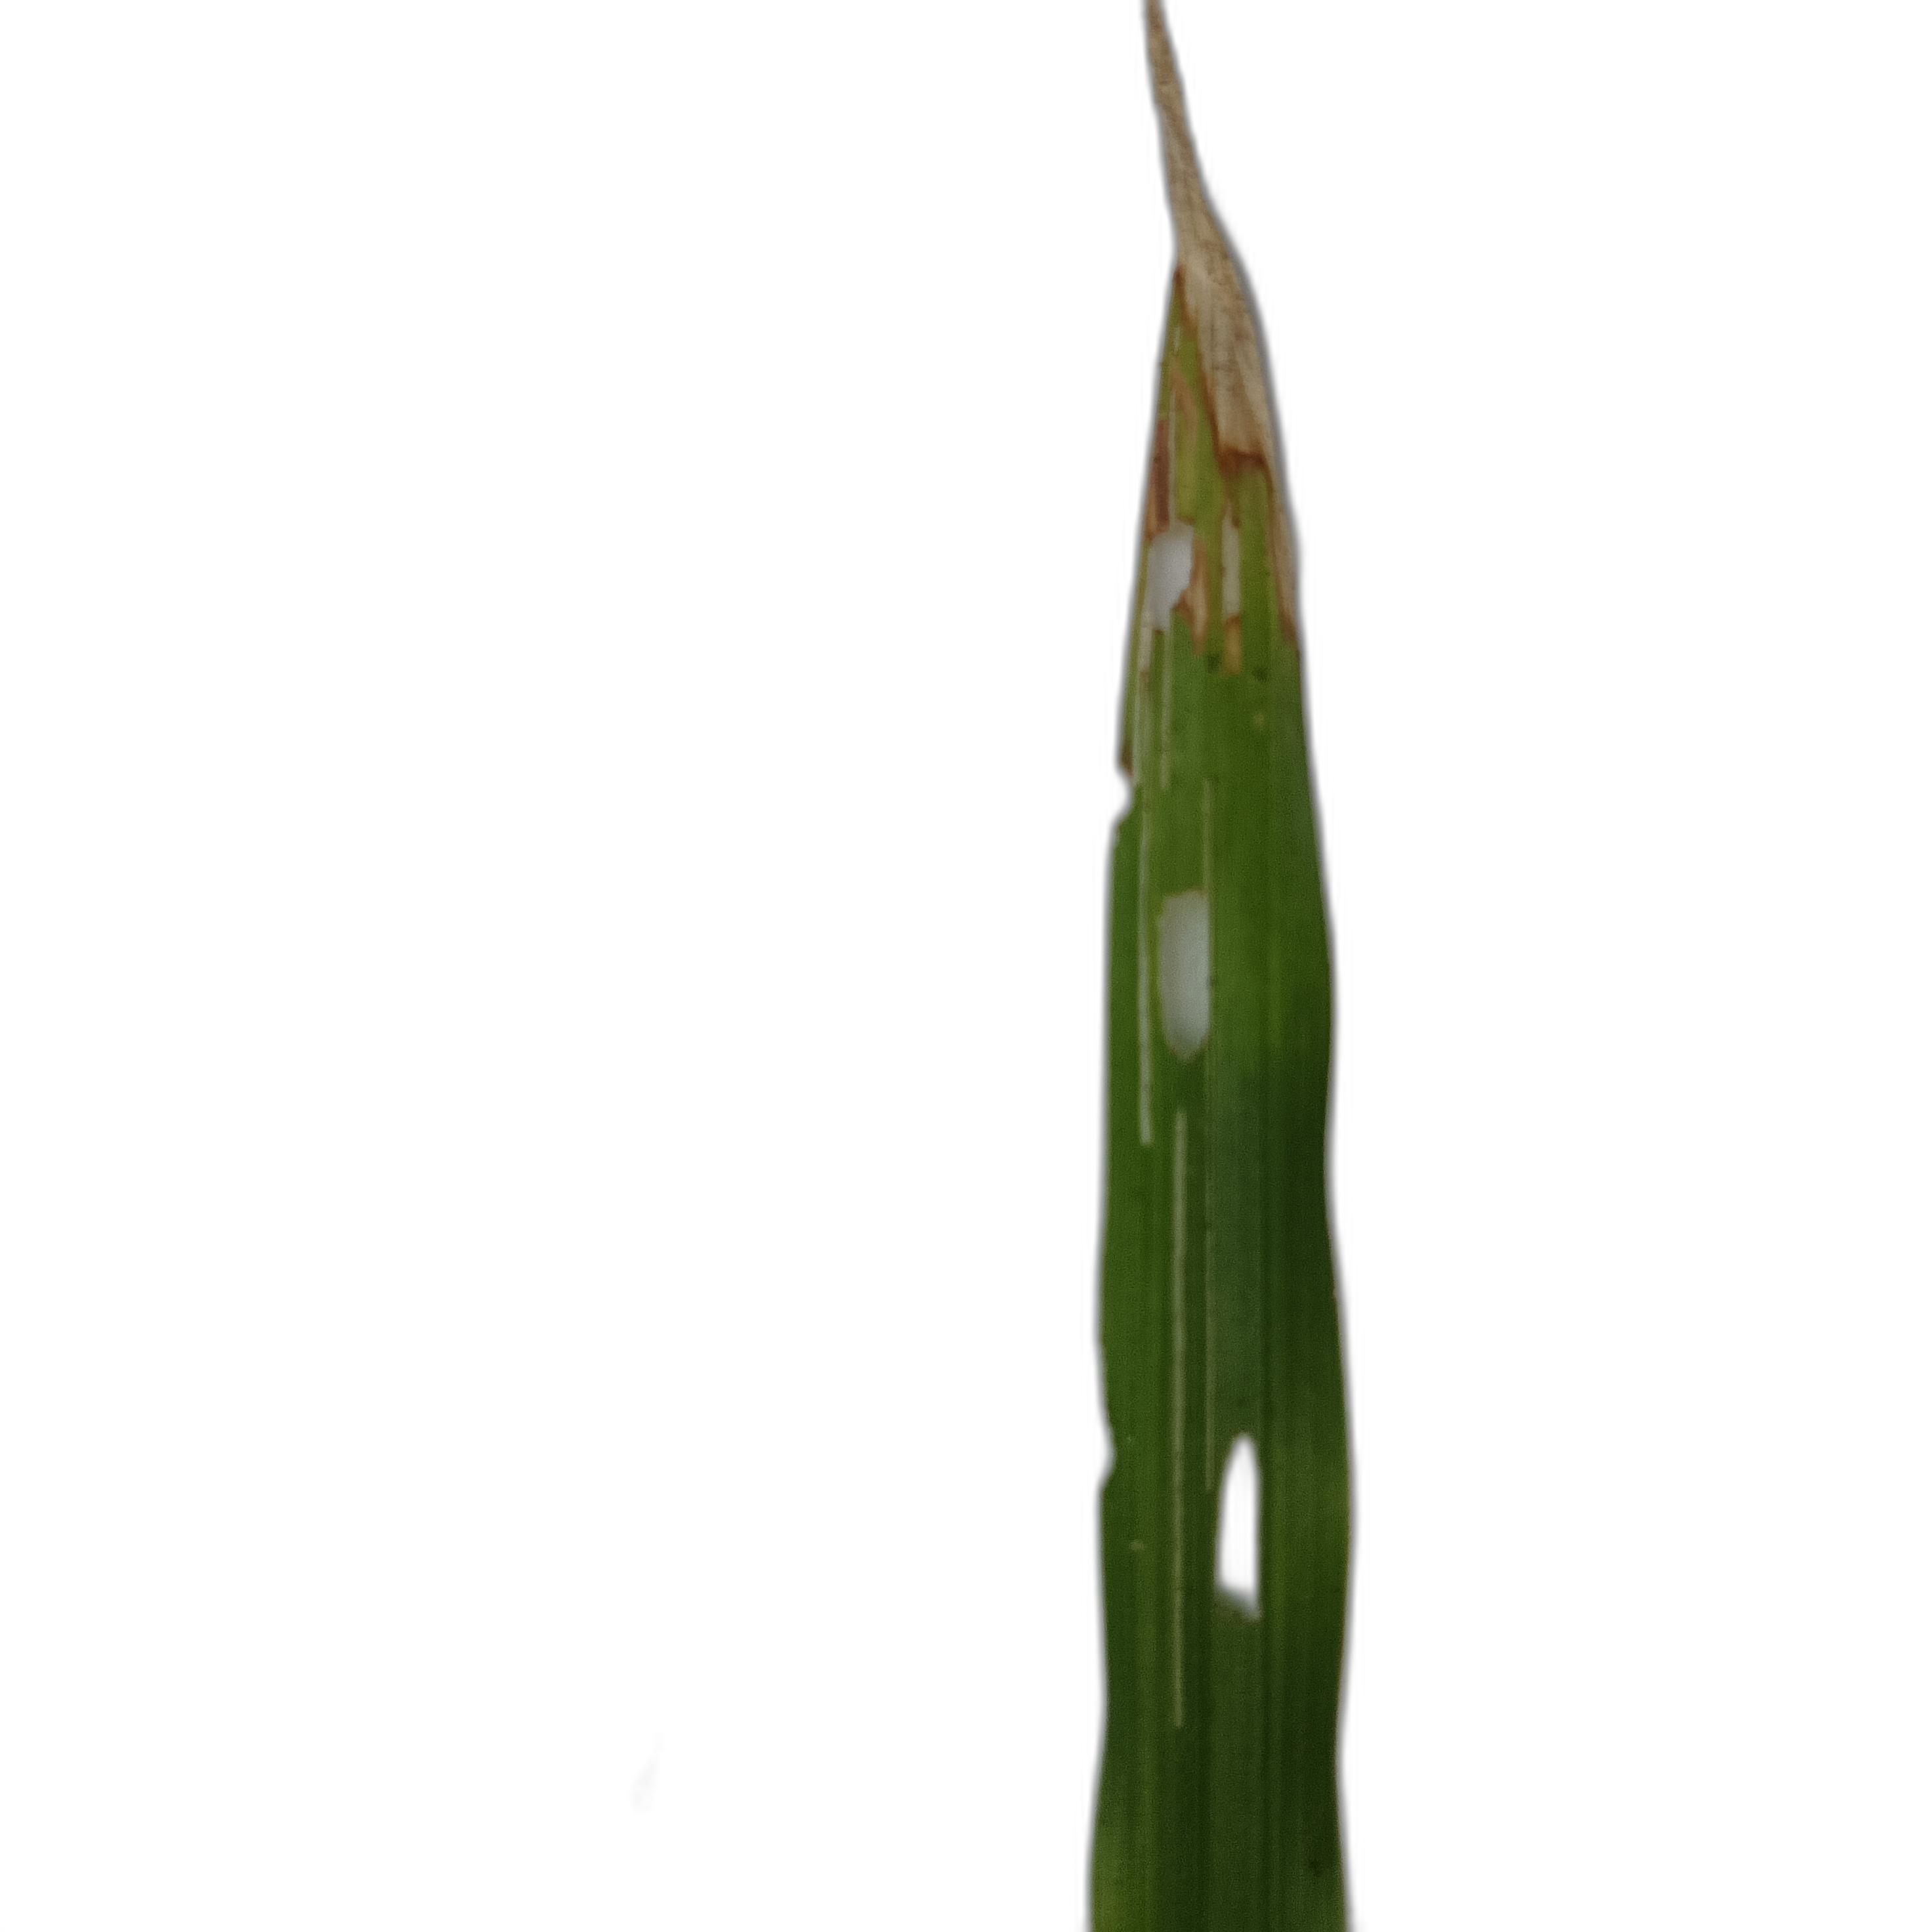
Label: Insect